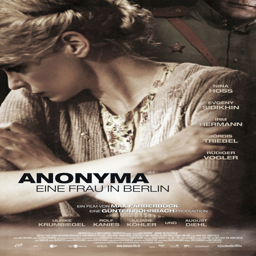
extra large movie poster image for book